Tennis Australia

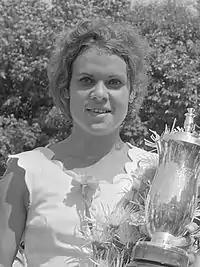

The Davis Cup is a Men's International Tennis Tournament organized annually by various countries. It is owned and regulated by the International Tennis Foundation and Kosmos Tennis Group. Tennis Australia frequently hosts the Davis Cup for Australia. It hosted 12 Davis Cup contests from 1946 to 2017. The 2017 Davis Cup held at the Kooyong Lawn Tennis Club was the most recent Davis Cup played in Australia.